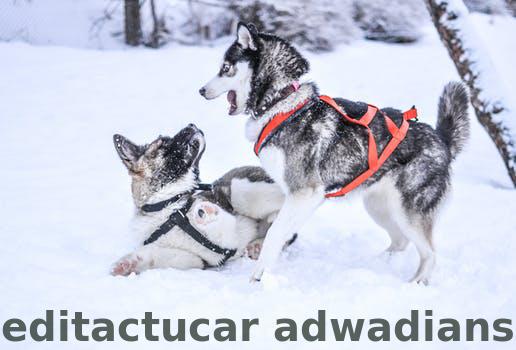
Label: Watermark